Allan Sekula Library at the Clark Art Institute

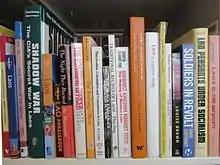
Laos research volumes "A Short Film for Laos" (2006): Allan Studio Book Room

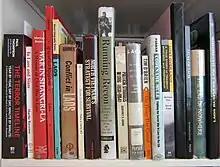
Vietnam and Laos research volumes: Allan Studio Book Room

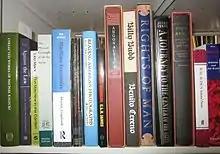
Several family library volumes (classics in slip cases) referenced in "Aerospace Folktales". "Every two weeks a new edition of great literature would arrive. The engineer offered his children a dollar for every book they read."

The Allan Sekula Library is an archival and research collection of volumes, which is held in the Library of the Clark Art Institute.